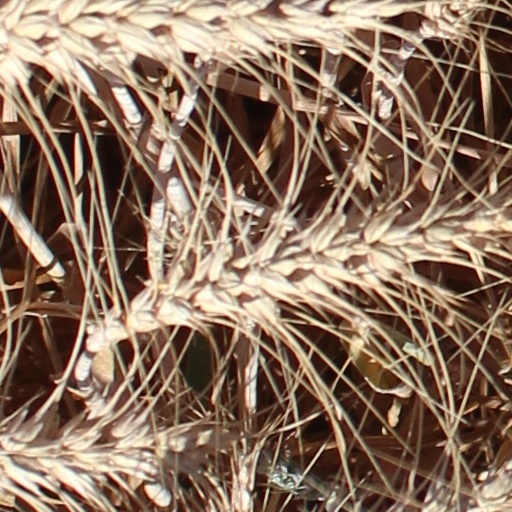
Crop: wheat